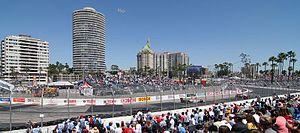
Le Grand Prix de Long Beach est un événement de compétition automobile organisé sur le circuit urbain de Long Beach une fois par an. C'est la plus vieille course automobile américaine disputée sur un circuit urbain.